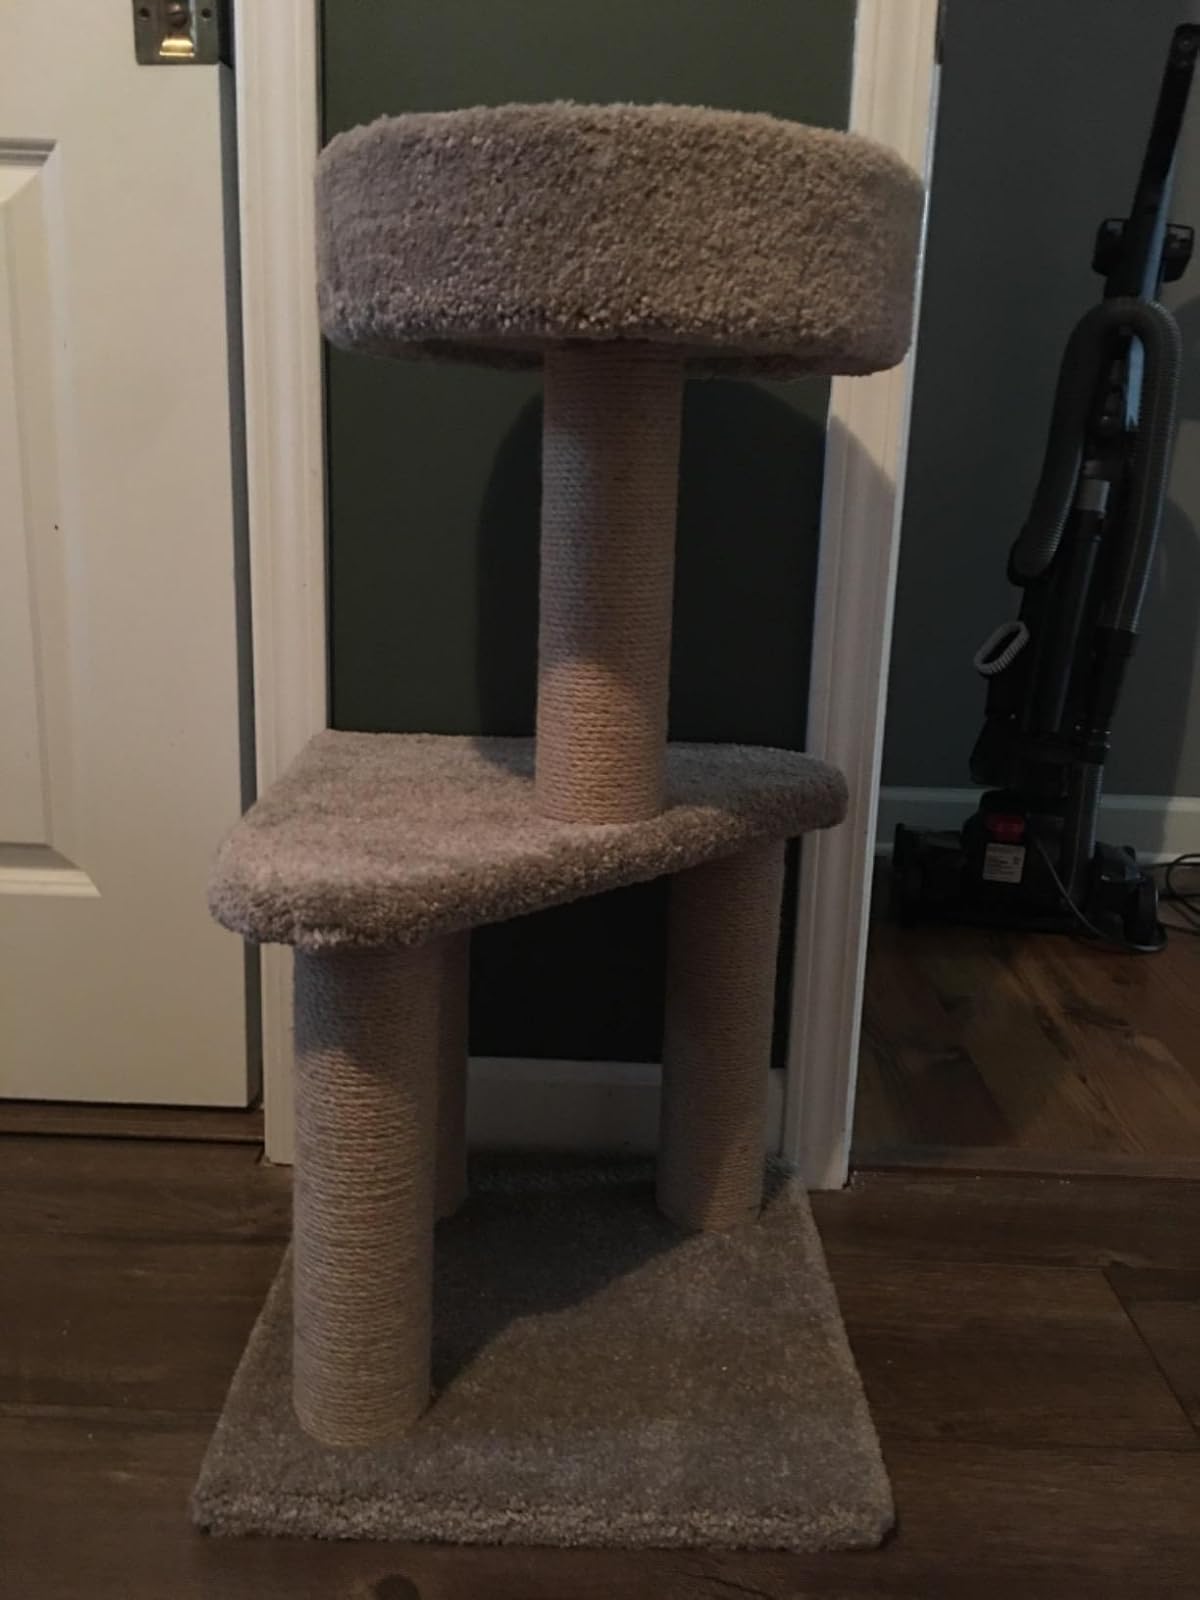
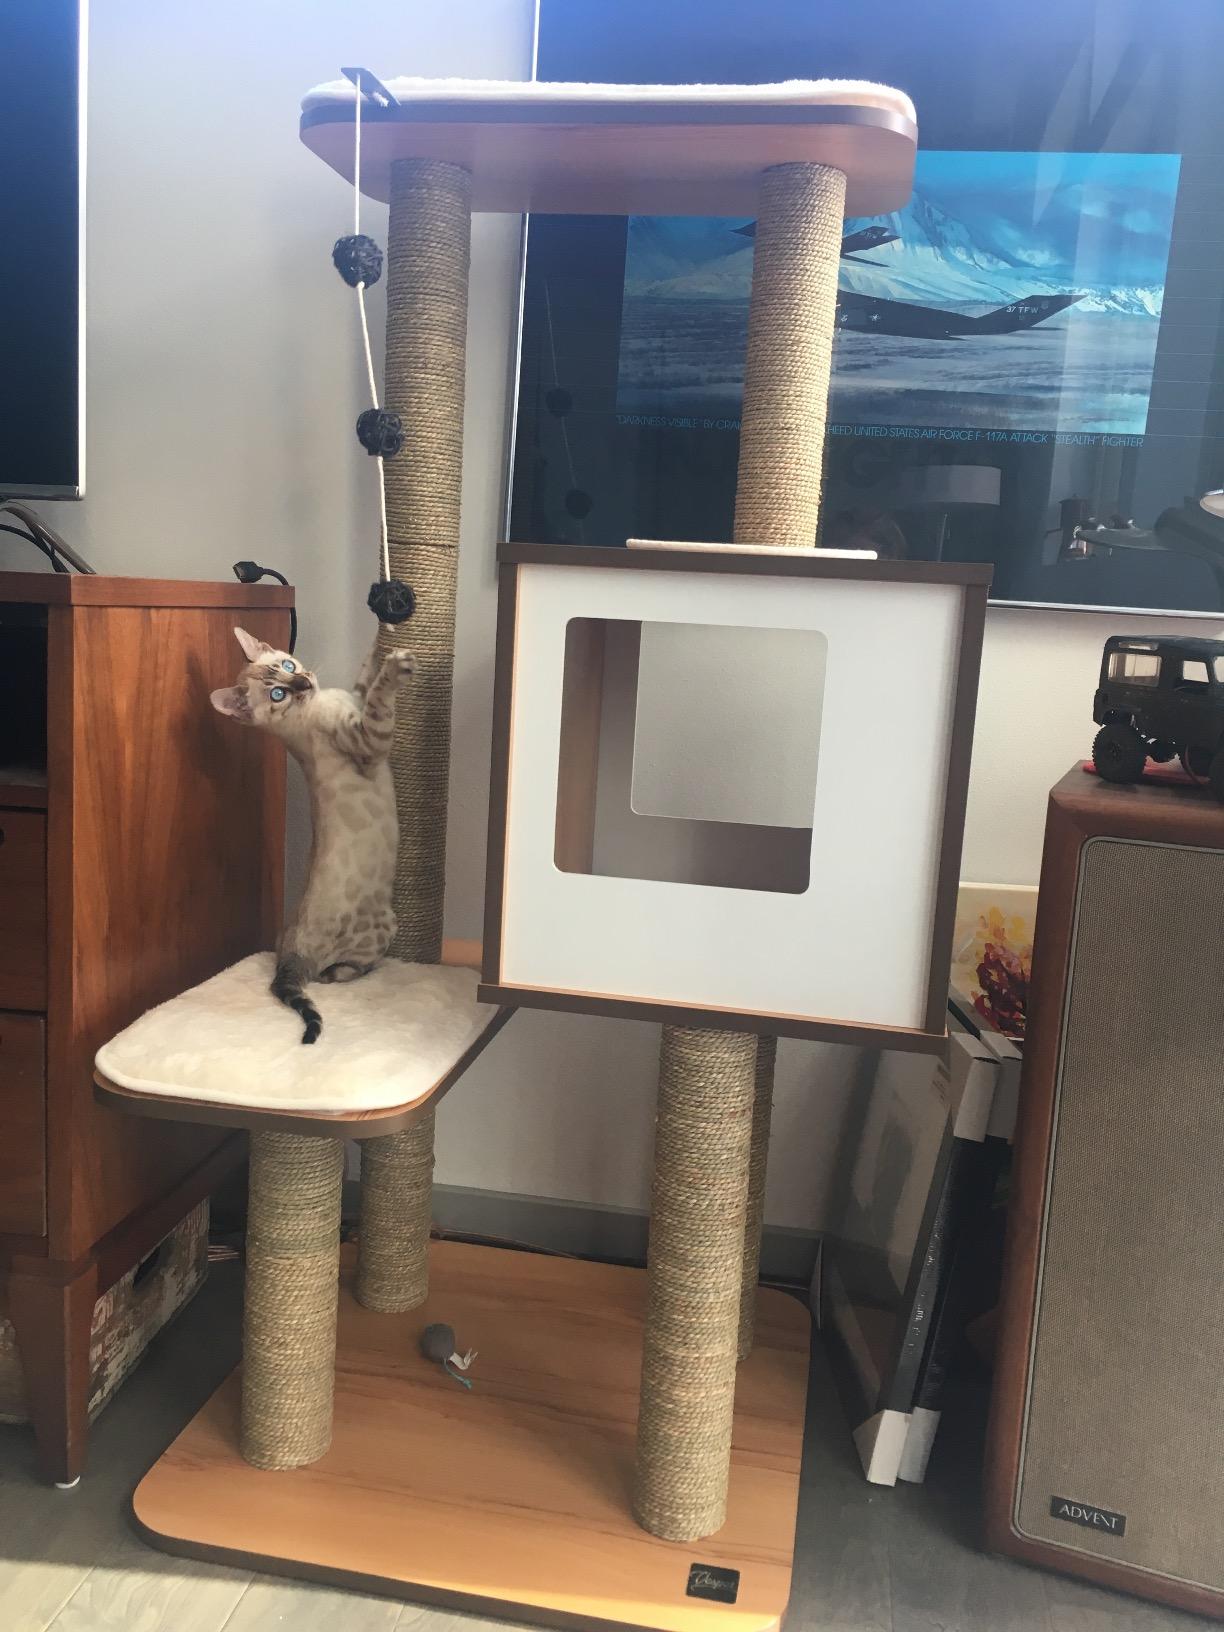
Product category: items_cat tree
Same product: no